Max Meyer (footballer)

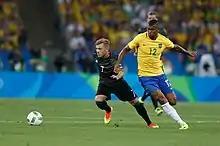
Meyer (left) with Walace in the gold medal final at the 2016 Summer Olympics

Meyer was part of the Germany U17 squad for 2012 UEFA European Under-17 Championship. He scored three goals to help Germany to reach the final, which the Germans lost in a penalty shoot-out to the Netherlands U17. Nevertheless, Meyer was top scorer and awarded best player of the tournament. Meyer won the Fritz Walter U17 Silver Medal in 2012. Meyer scored his first goal for Germany's U19 team in a friendly against the Netherlands U19.